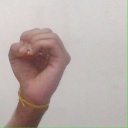
अक्षर: ऊ